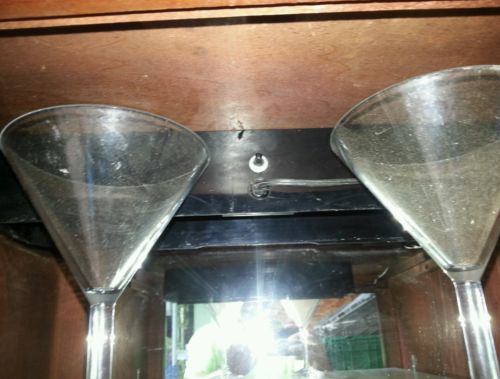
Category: cabinet